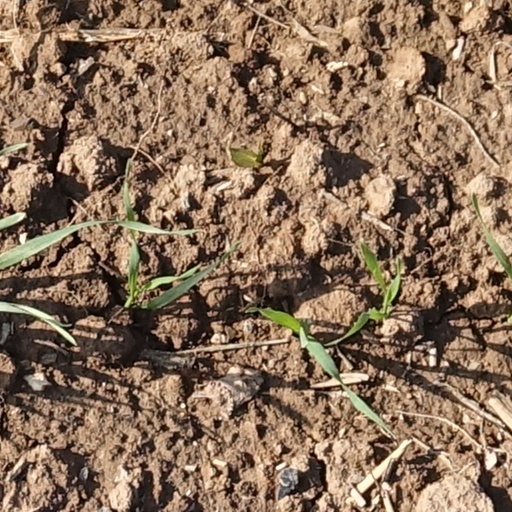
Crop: wheat